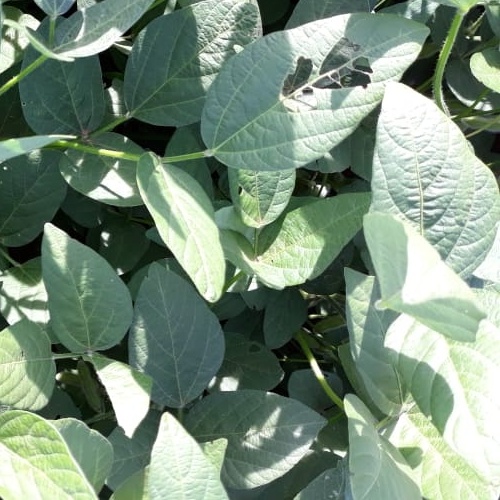
Label: Caterpillar